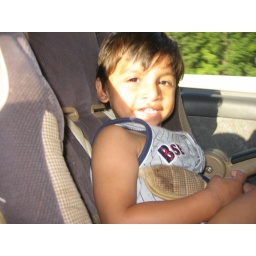
Ash in car seat